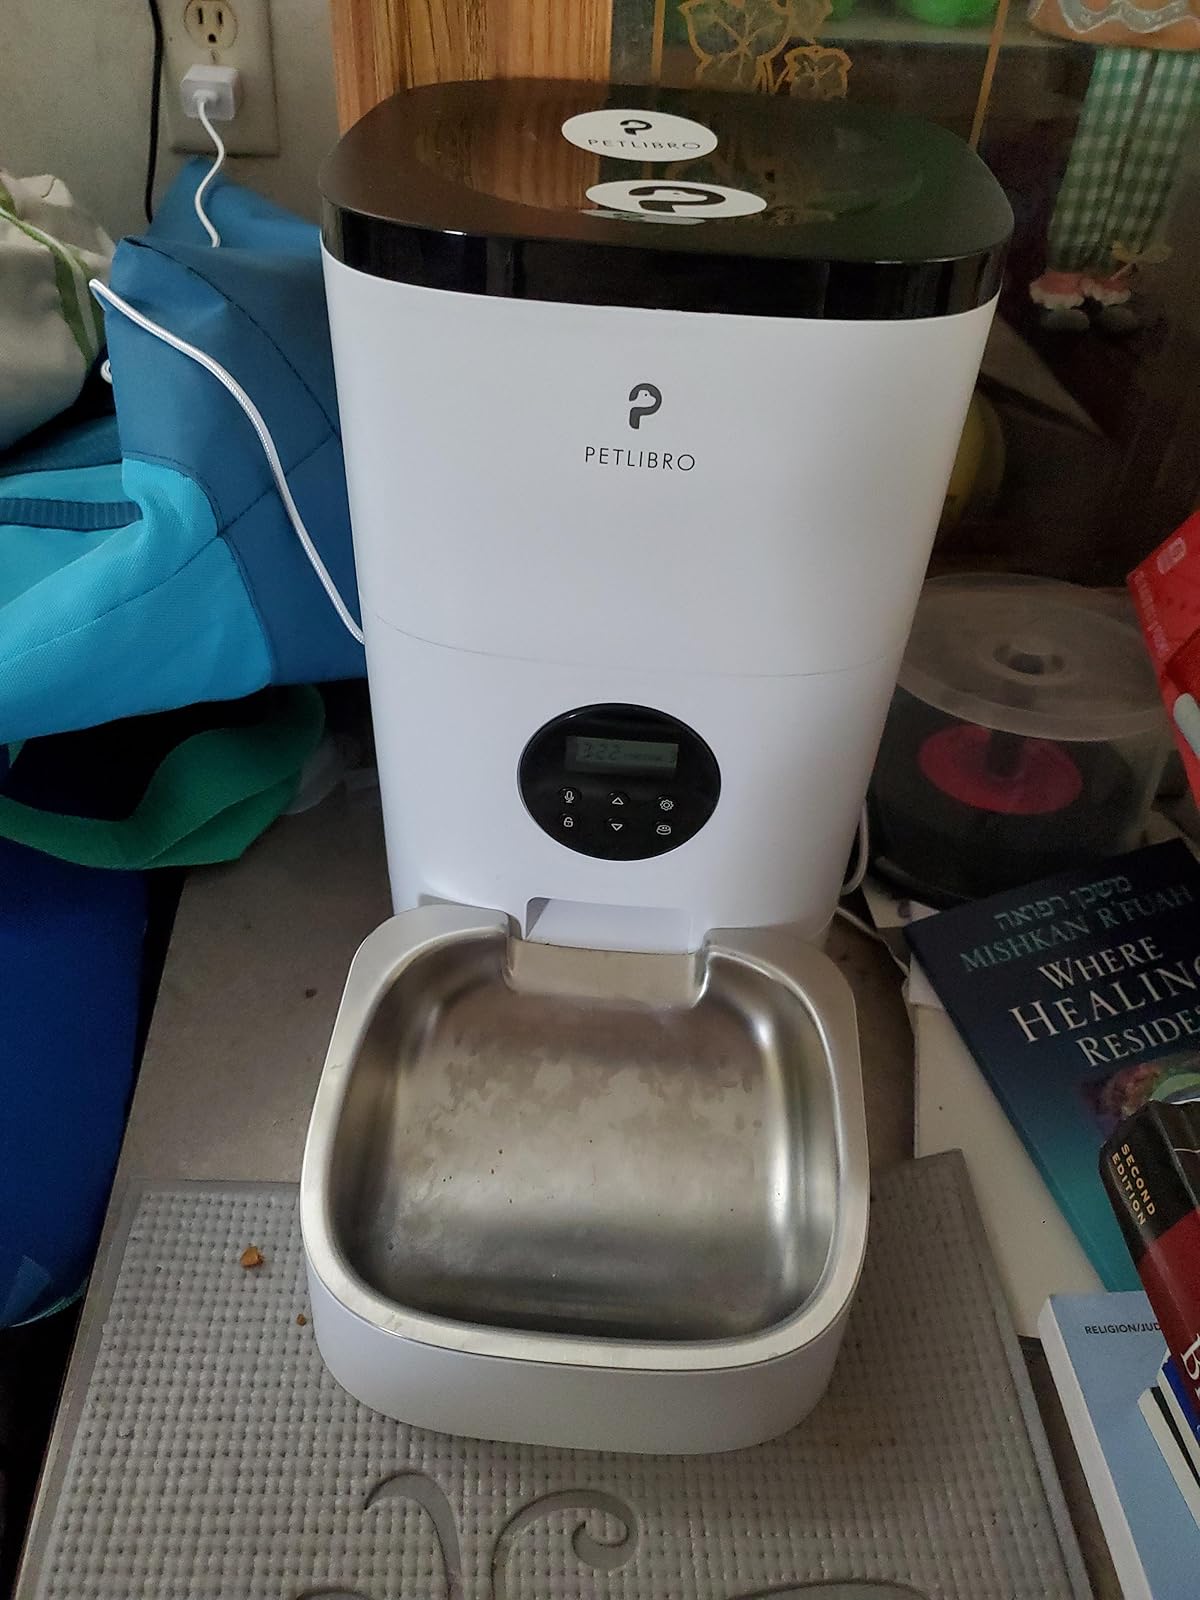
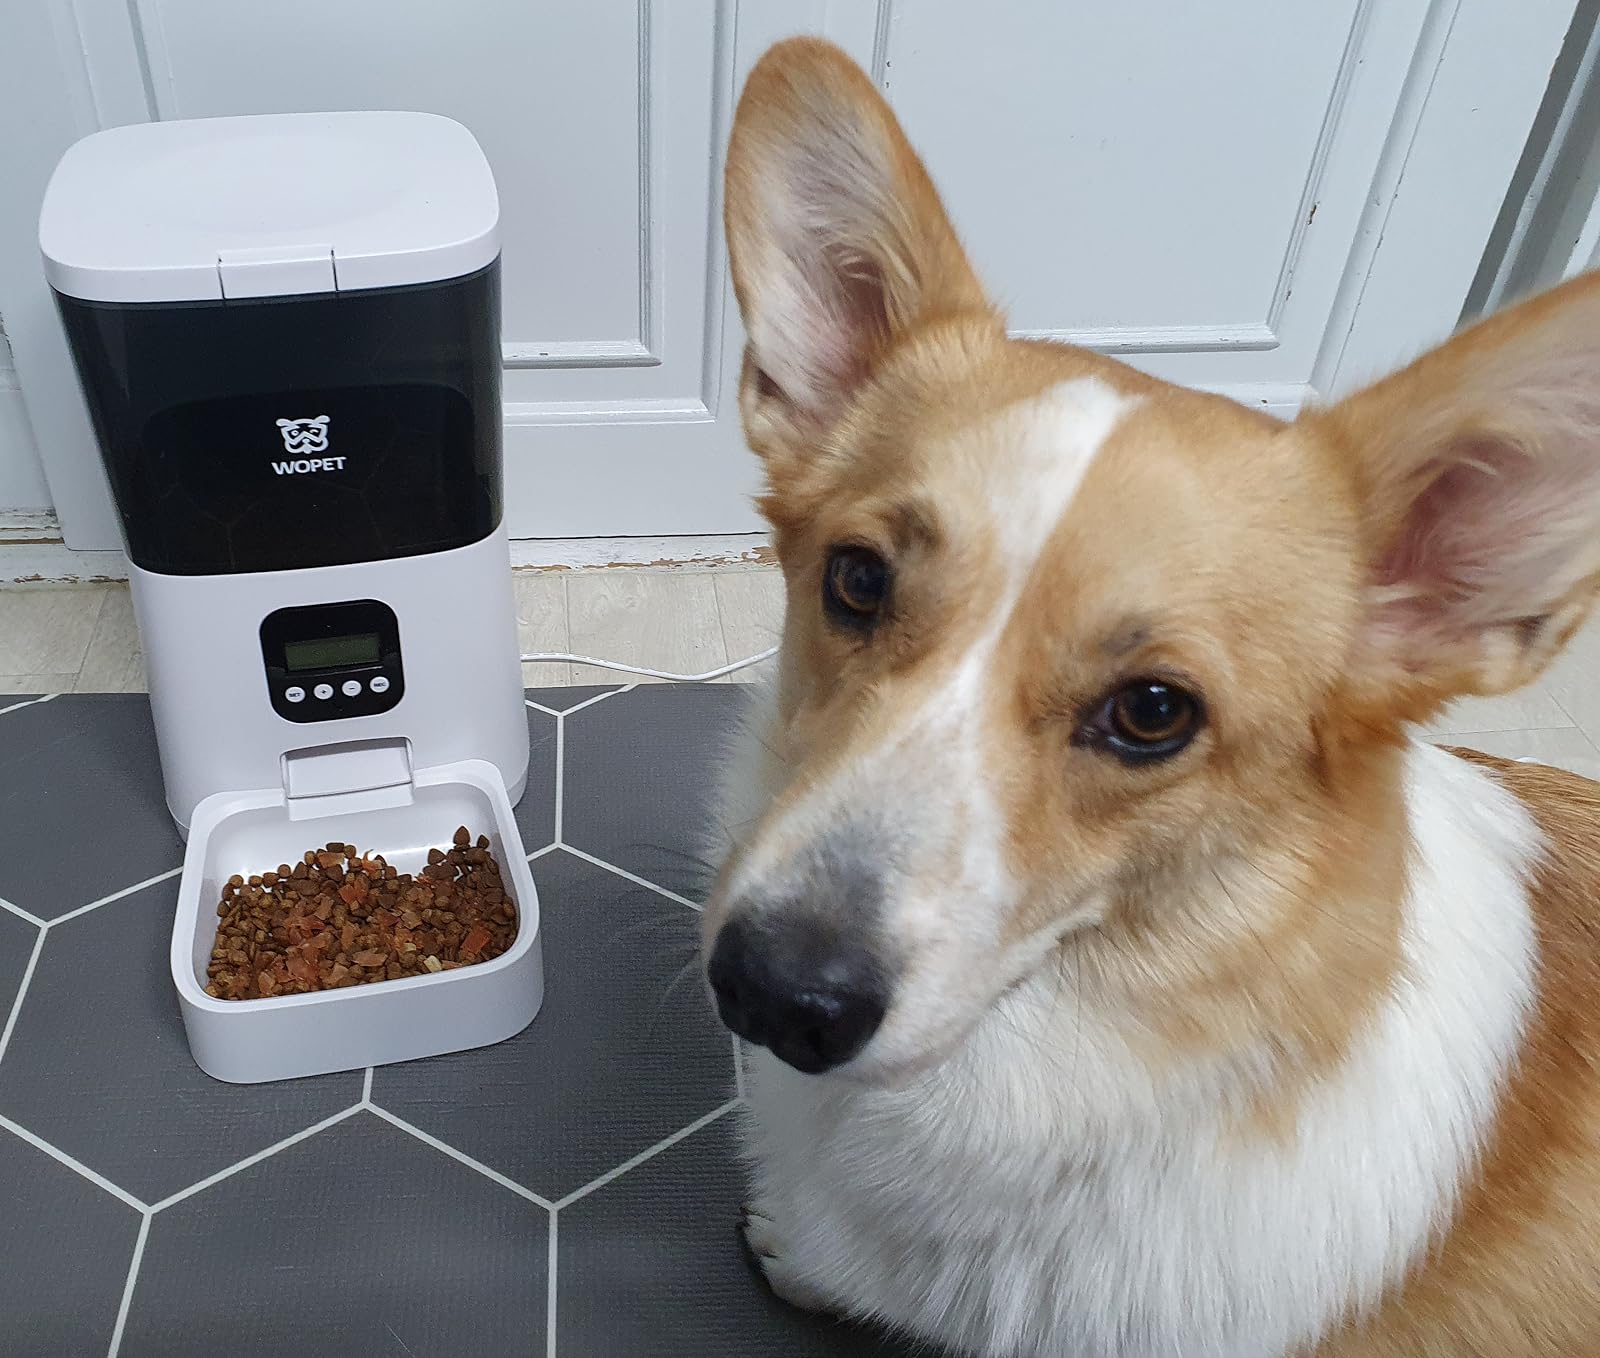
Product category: items_feeder
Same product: no